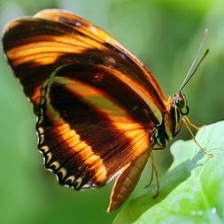
Species: BANDED ORANGE HELICONIAN